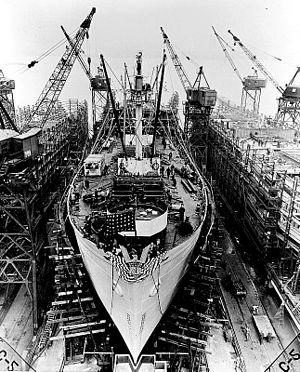
Le terme Liberty ship désigne les quelque 2 710 cargos construits aux États-Unis au cours de la Seconde Guerre mondiale, à la suite de la déclaration du président Franklin Delano Roosevelt au cours de l'été 1940, affirmant la volonté des États-Unis d'être l'arsenal du monde libre, et du vote du Congrès des États-Unis, en mars 1941, de la loi Lend-Lease destinée à aider la Grande-Bretagne à financer les acquisitions.